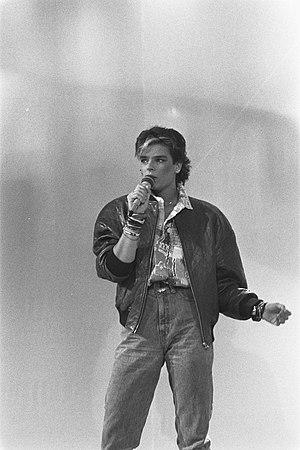
La princesse Stéphanie de Monaco, née le 1ᵉʳ février 1965 à Monaco, est un membre de la famille princière monégasque, fille cadette de Rainier III et de Grace Kelly. Elle est 14ᵉ dans l'ordre de succession au trône de Monaco. Elle a notamment été brièvement une chanteuse à succès dans les années 1980, avec, entre-autres titres, son tube Ouragan sorti en 1986.